Andrew Johnston (surgeon)

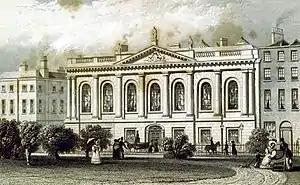
"The College of Surgeons, Dublin". 1837.

Andrew Johnston (1770 – 28 August 1833) was the president of the Royal College of Surgeons in Ireland (RCSI) in 1817.